Normal-Grotesk

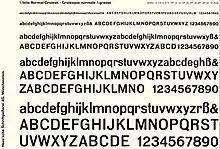
A specimen sheet for the regular weight of Normal-Grotesk.

Normal-Grotesk is a sans-serif typeface that was sold by the Haas Type Foundry (Haas'sche Schriftgiesserei) of Basel and Münchenstein, Switzerland, and popular in Swiss graphic design towards the end of the metal type period in the mid-twentieth century.